Aksaray

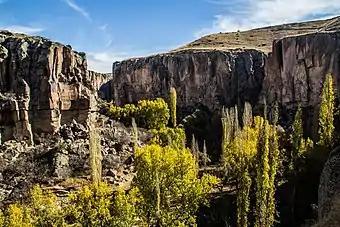
The Ihlara Valley is a popular tourism destination.

The dramatic Ihlara Canyon, southeast of the city, was carved out by the Melendiz river and its walls are riddled with Byzantine frescoed churches dating back to the early Middle Ages. It runs from Selime village in the north to Ihlara township in the south and is a popular destination for tour groups visiting Cappadocia.